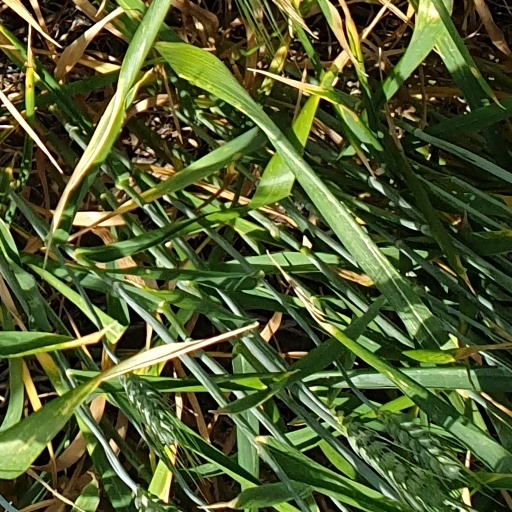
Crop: wheat